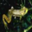
Label: frog